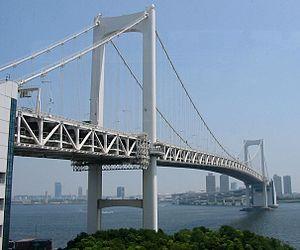
Cet article a pour vocation de présenter une liste de ponts remarquables du Japon, tant par leurs caractéristiques dimensionnelles, que par leur intérêt architectural ou historique.
Le Rainbow Bridge, Pont Arc-en-ciel, est un pont suspendu au-dessus de la baie de Tokyo reliant les quais de Shibaura et l'île artificielle d'Odaiba à Minato (Tokyo). Il a été achevé en 1993.
Les épreuves de triathlon aux Jeux olympiques d'été de 2020 doivent se dérouler à la base nautique d'Odaiba à Tokyo au Japon. L'épreuve masculine devait initialement se dérouler le lundi 27 juillet, l'épreuve féminine, le mardi 28 juillet 2020, et ont été reportées à 2021. Pour la première fois, une épreuve en relais mixte se déroule le 1ᵉʳ aout. Un total de 110 athlètes, 55 hommes et 55 femmes, participent à ces épreuves. Le triathlon a fait ses débuts aux Jeux olympiques d'été lors des Jeux de 2000. Un nouveau système de qualification qui prend en compte des épreuves en relais mixte, permet une plus grande internationalisation des 110 compétiteurs hommes et femmes qui prennent le départ des différentes épreuves.